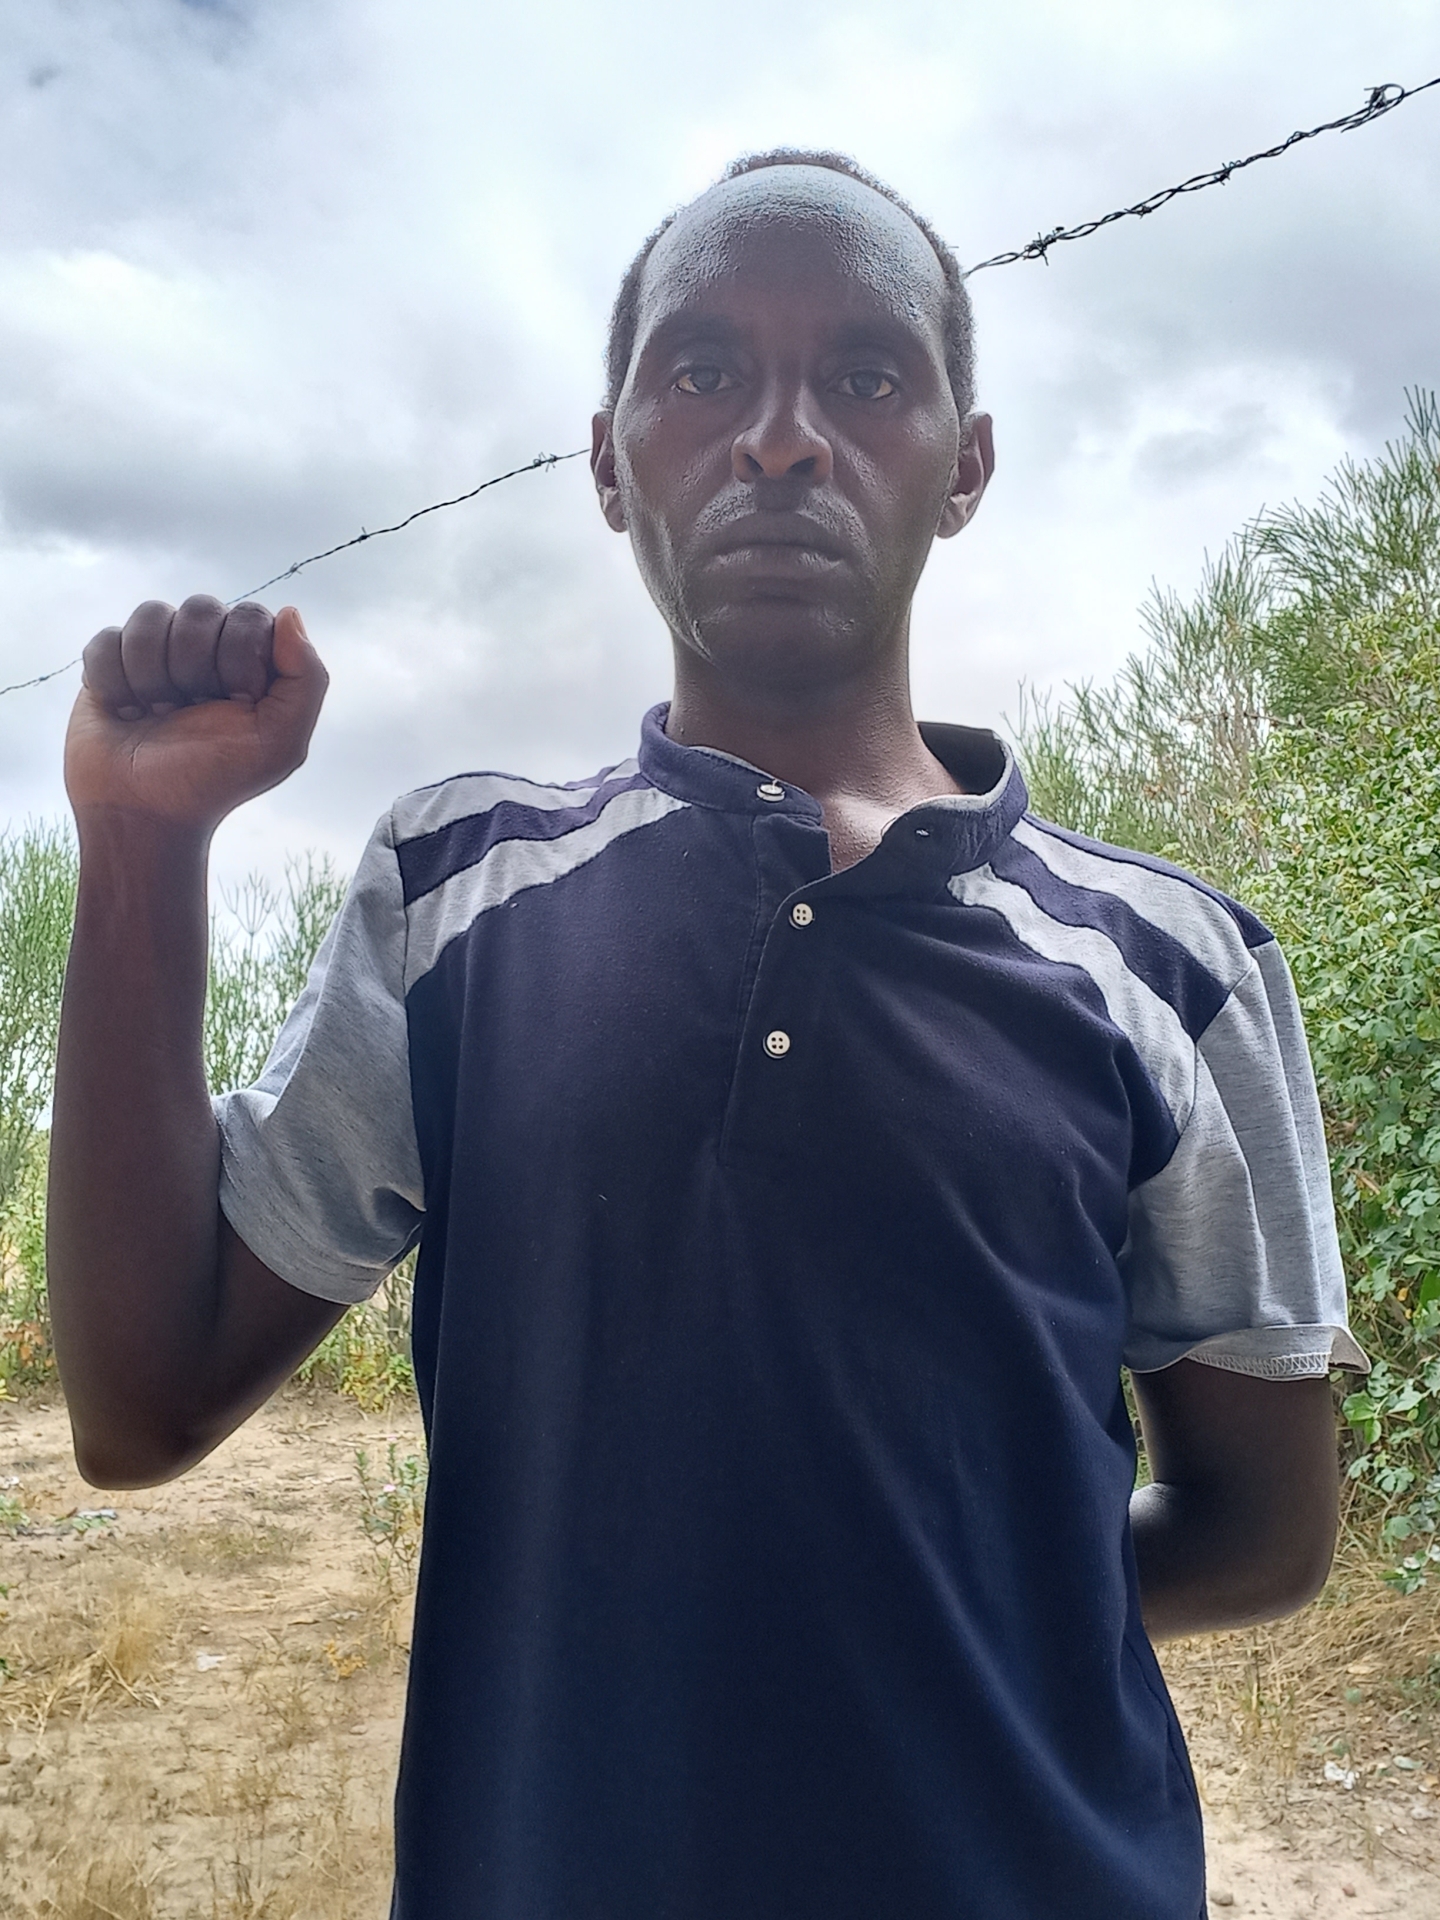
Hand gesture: fist